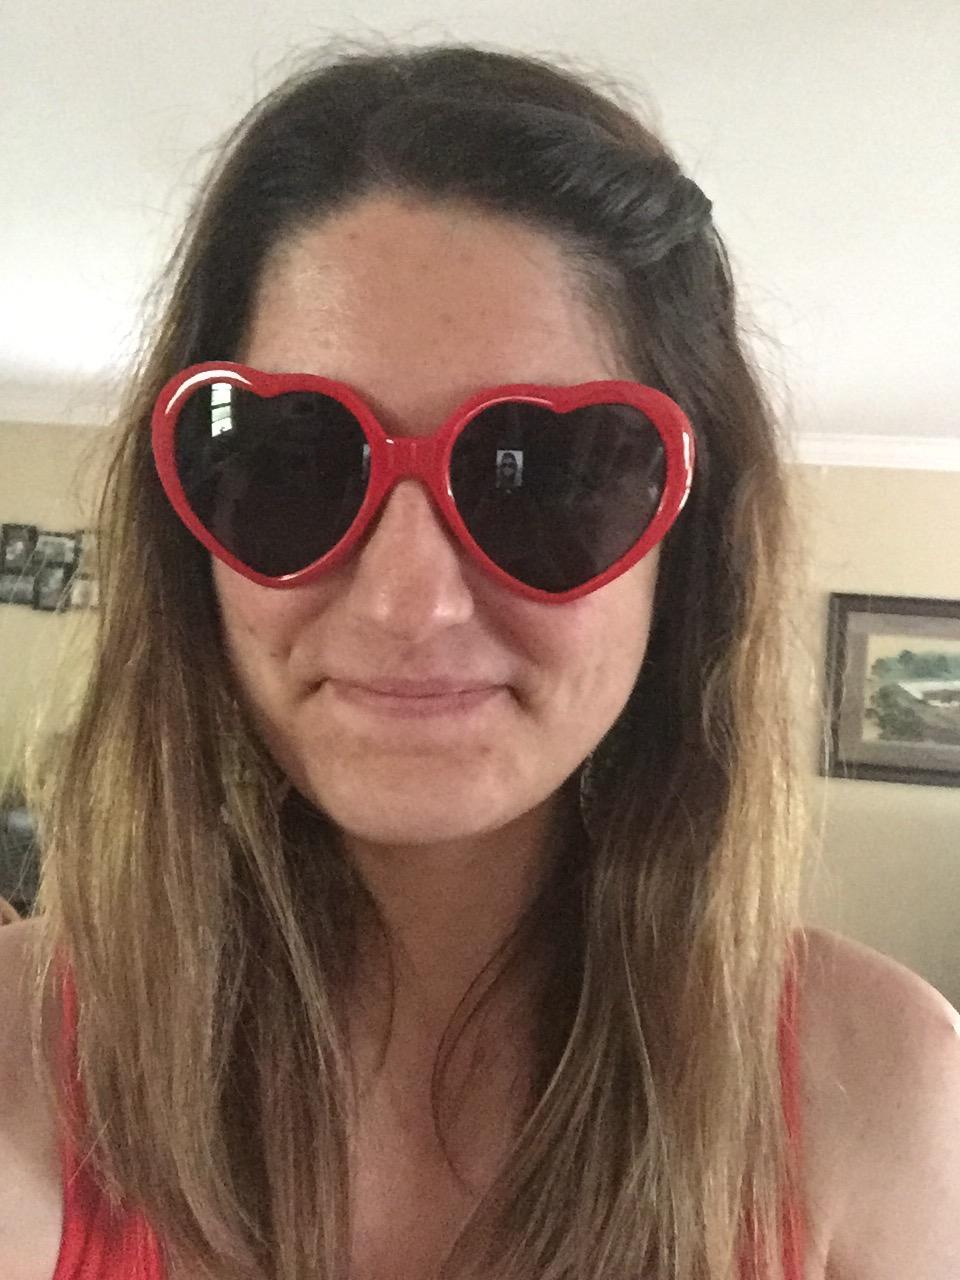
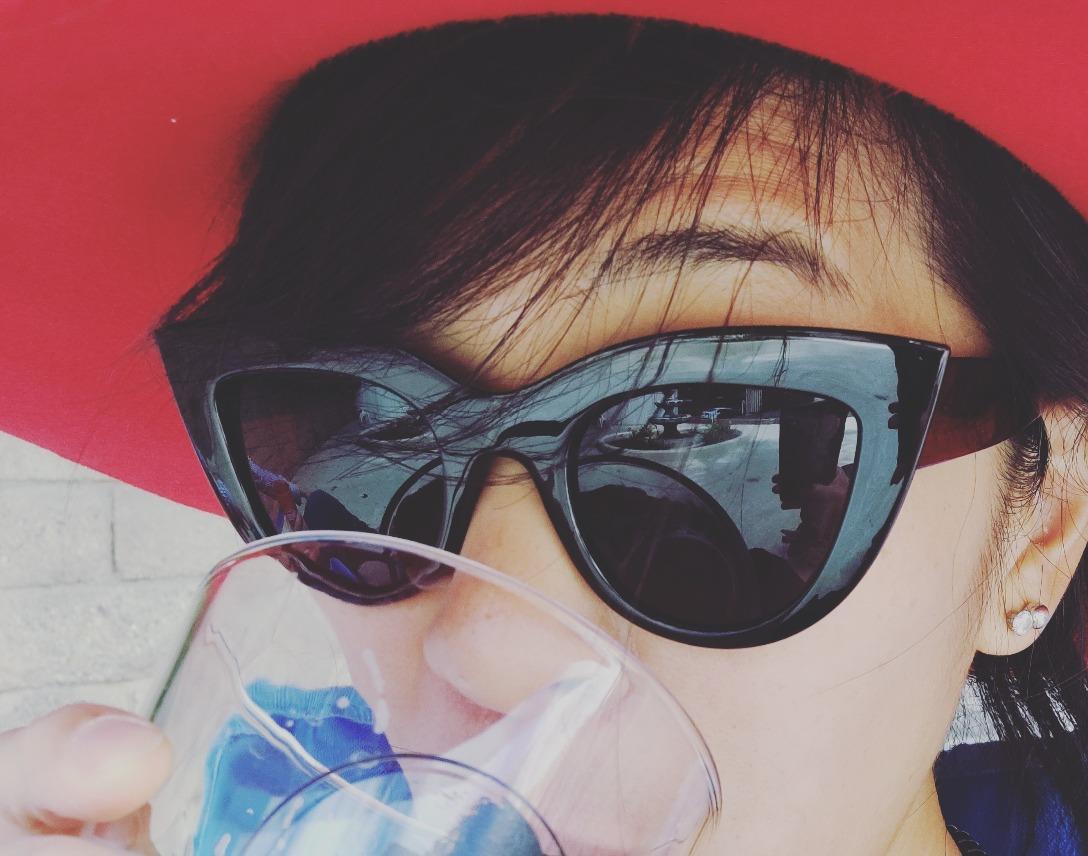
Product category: accessories_sunglasses
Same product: no